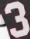
Number: 3